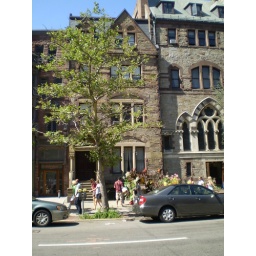
Just a shot of a building with some colorful shrubs and plants in the midst of the busy back Bay area